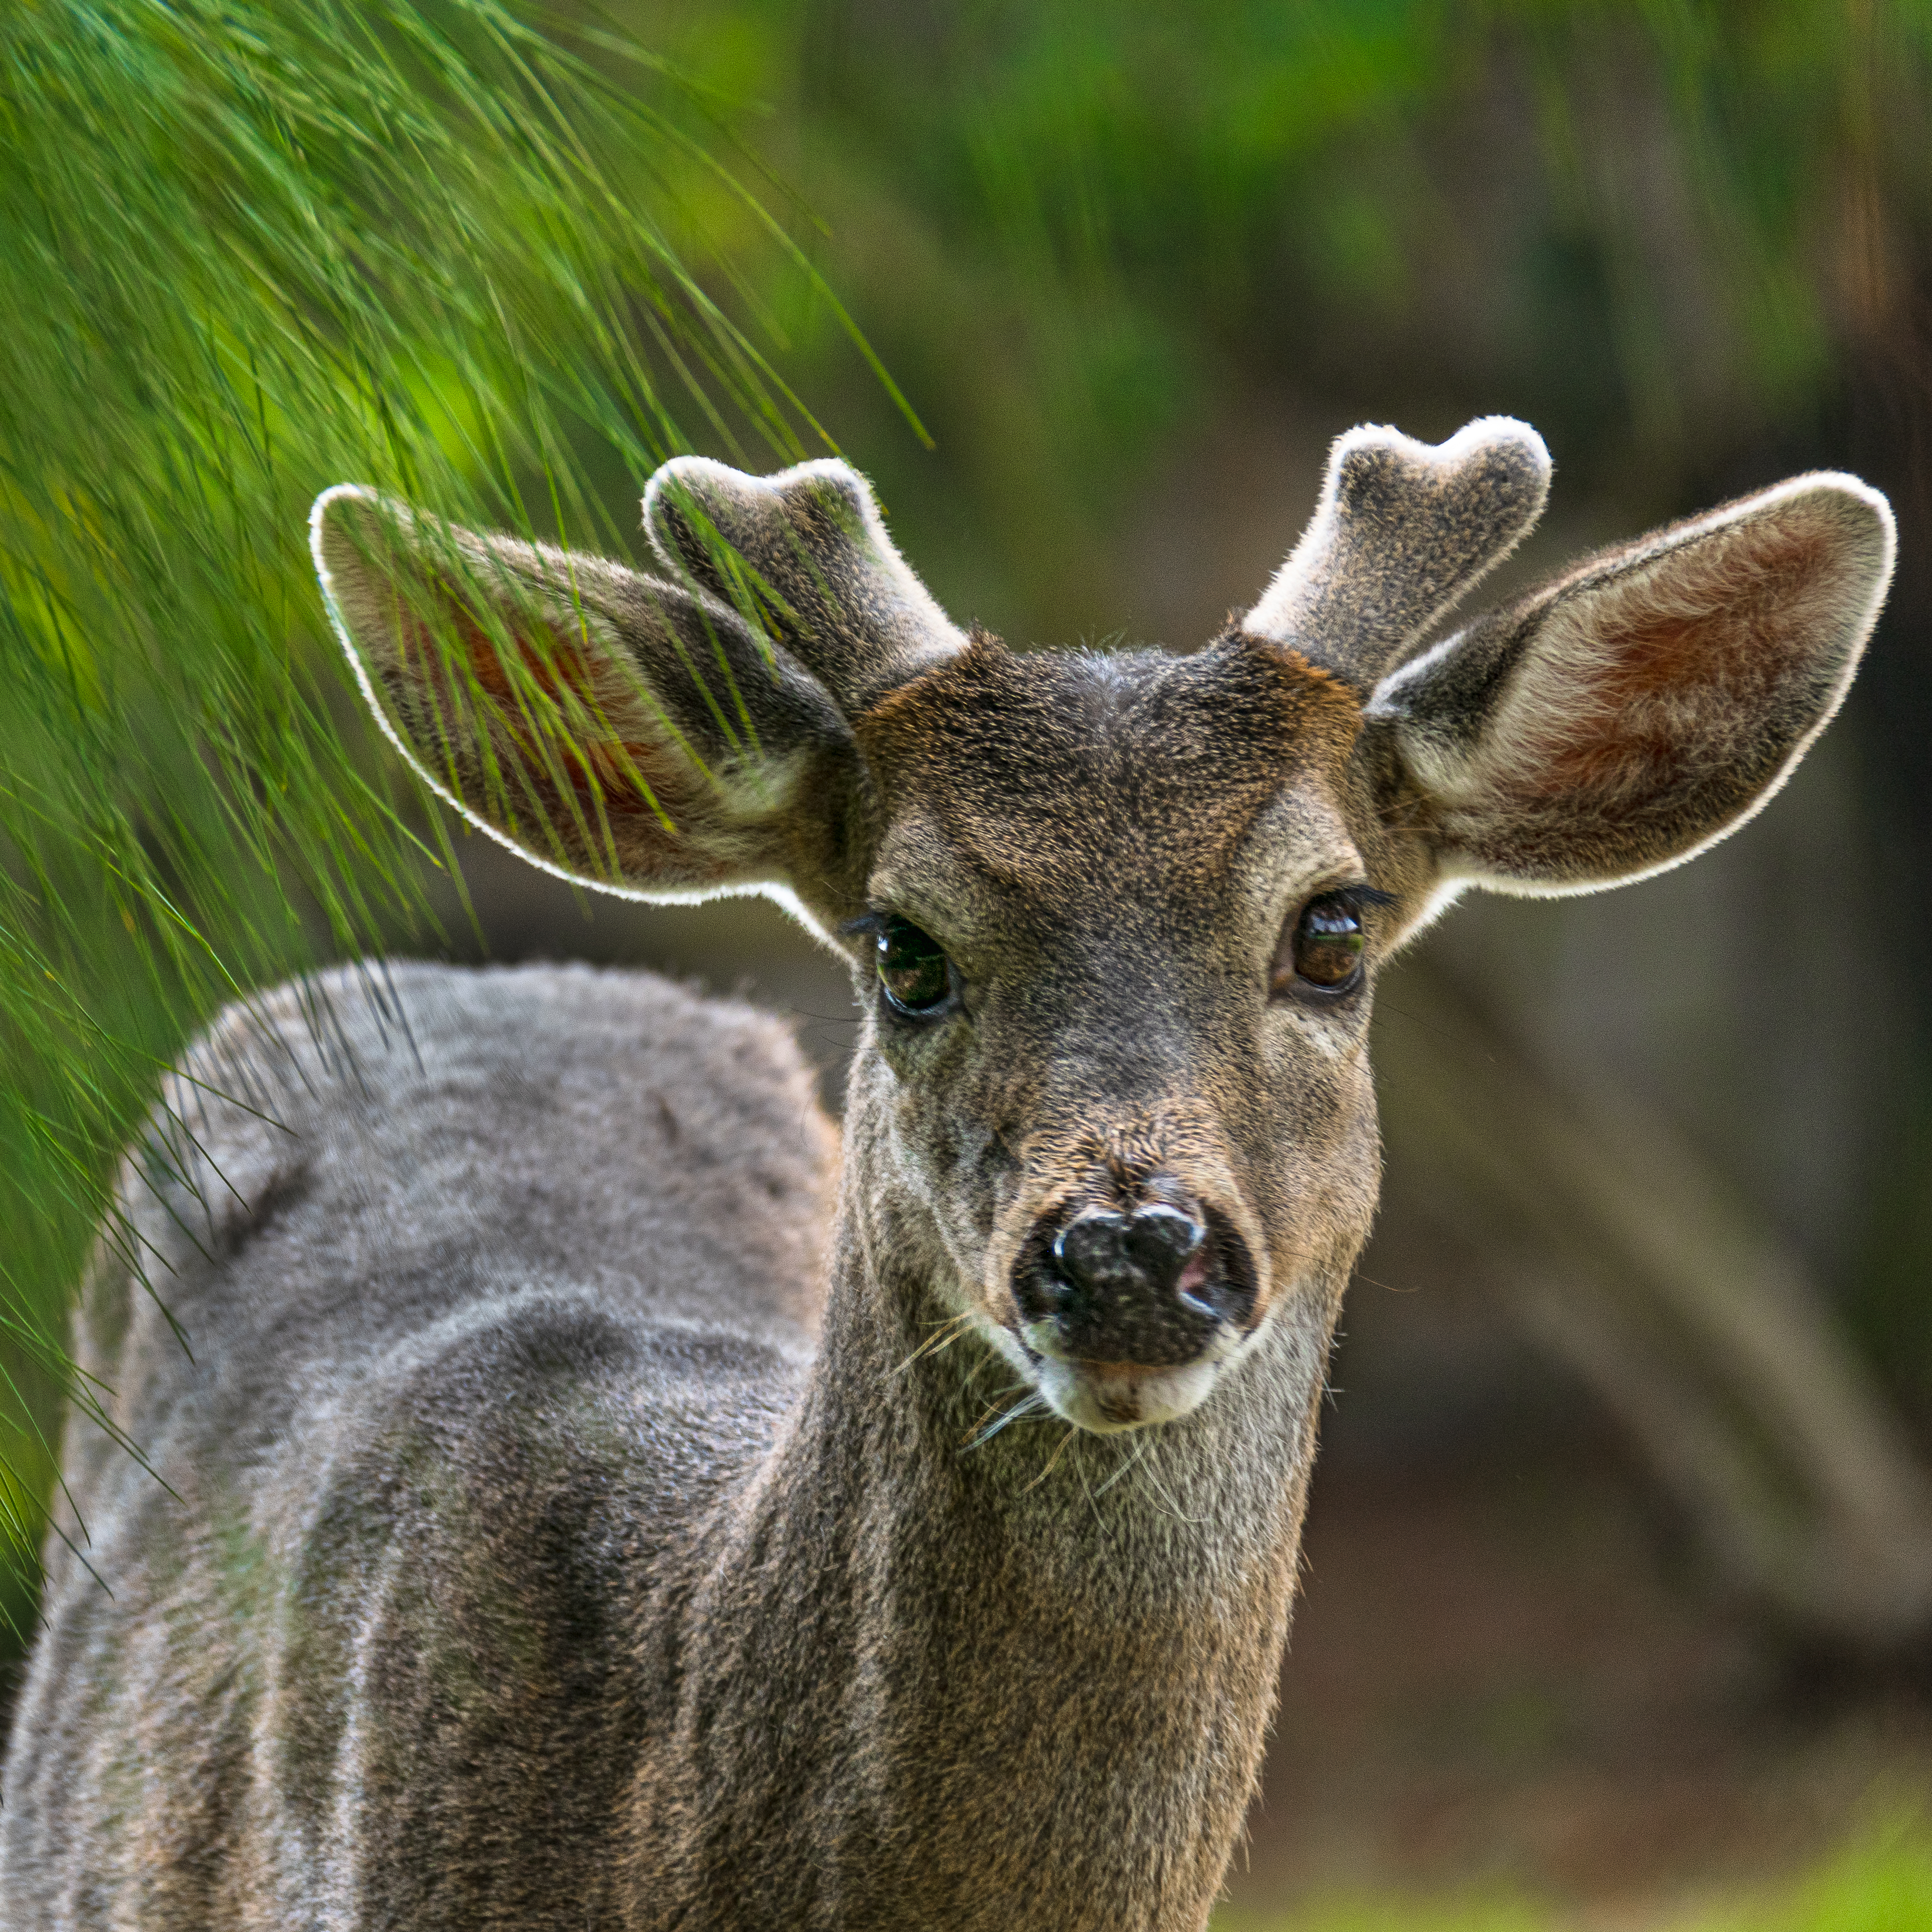
deer, forest, freedom, animal, conservation, christmas, green, head, eye, human body, ear, plant, grass, working animal, natural landscape, fawn, terrestrial animal, horn, groundcover, grassland, whiskers, meadow, snout, landscape, natural material, tree, livestock, fur, wildlife, tail, pasture, antler, bovine, cow goat family, happy, zoo, woodland, white tailed deer